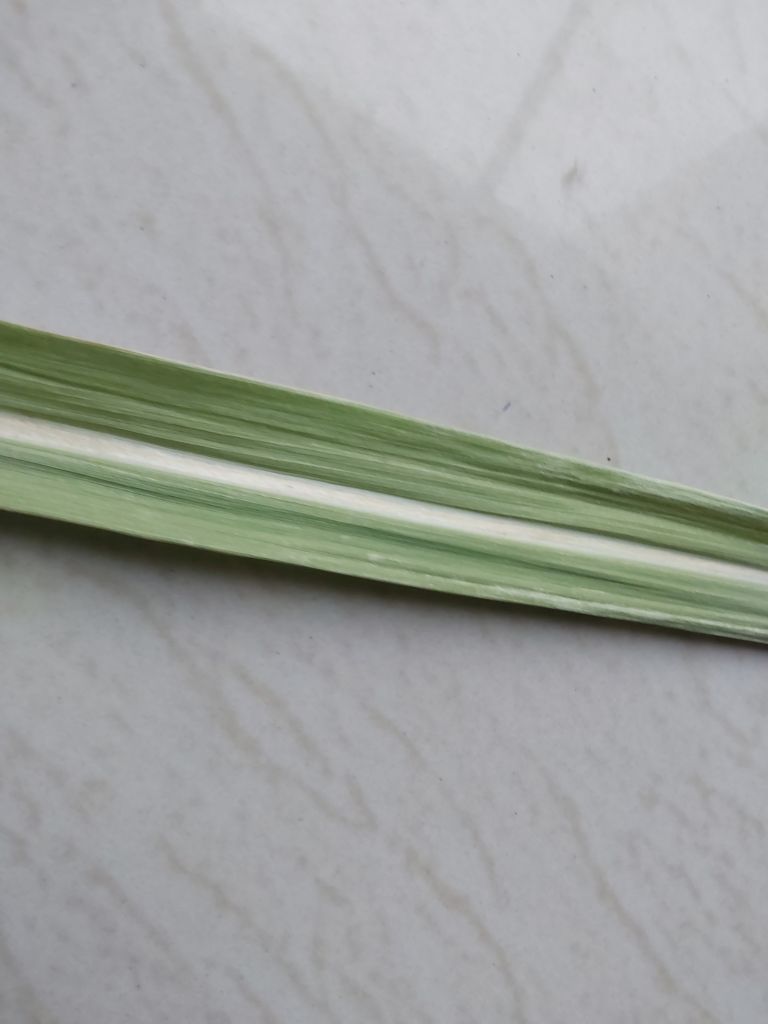
Label: Viral Disease